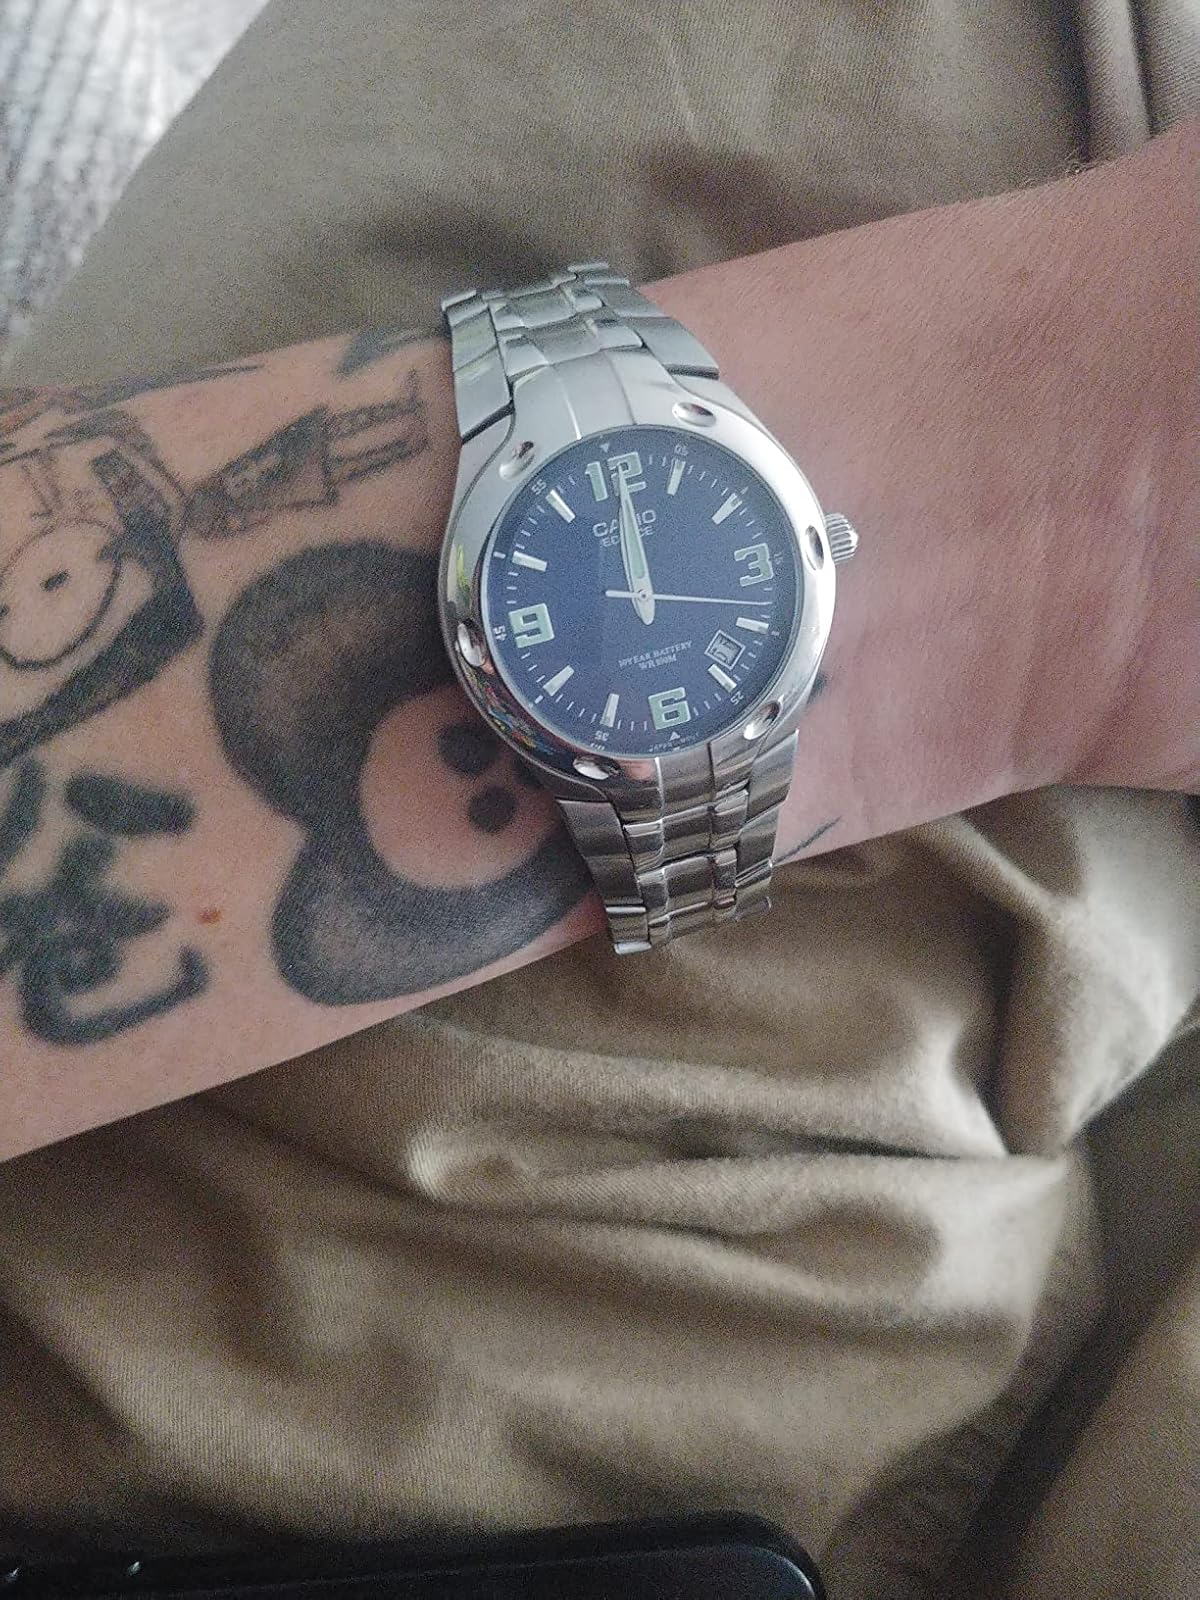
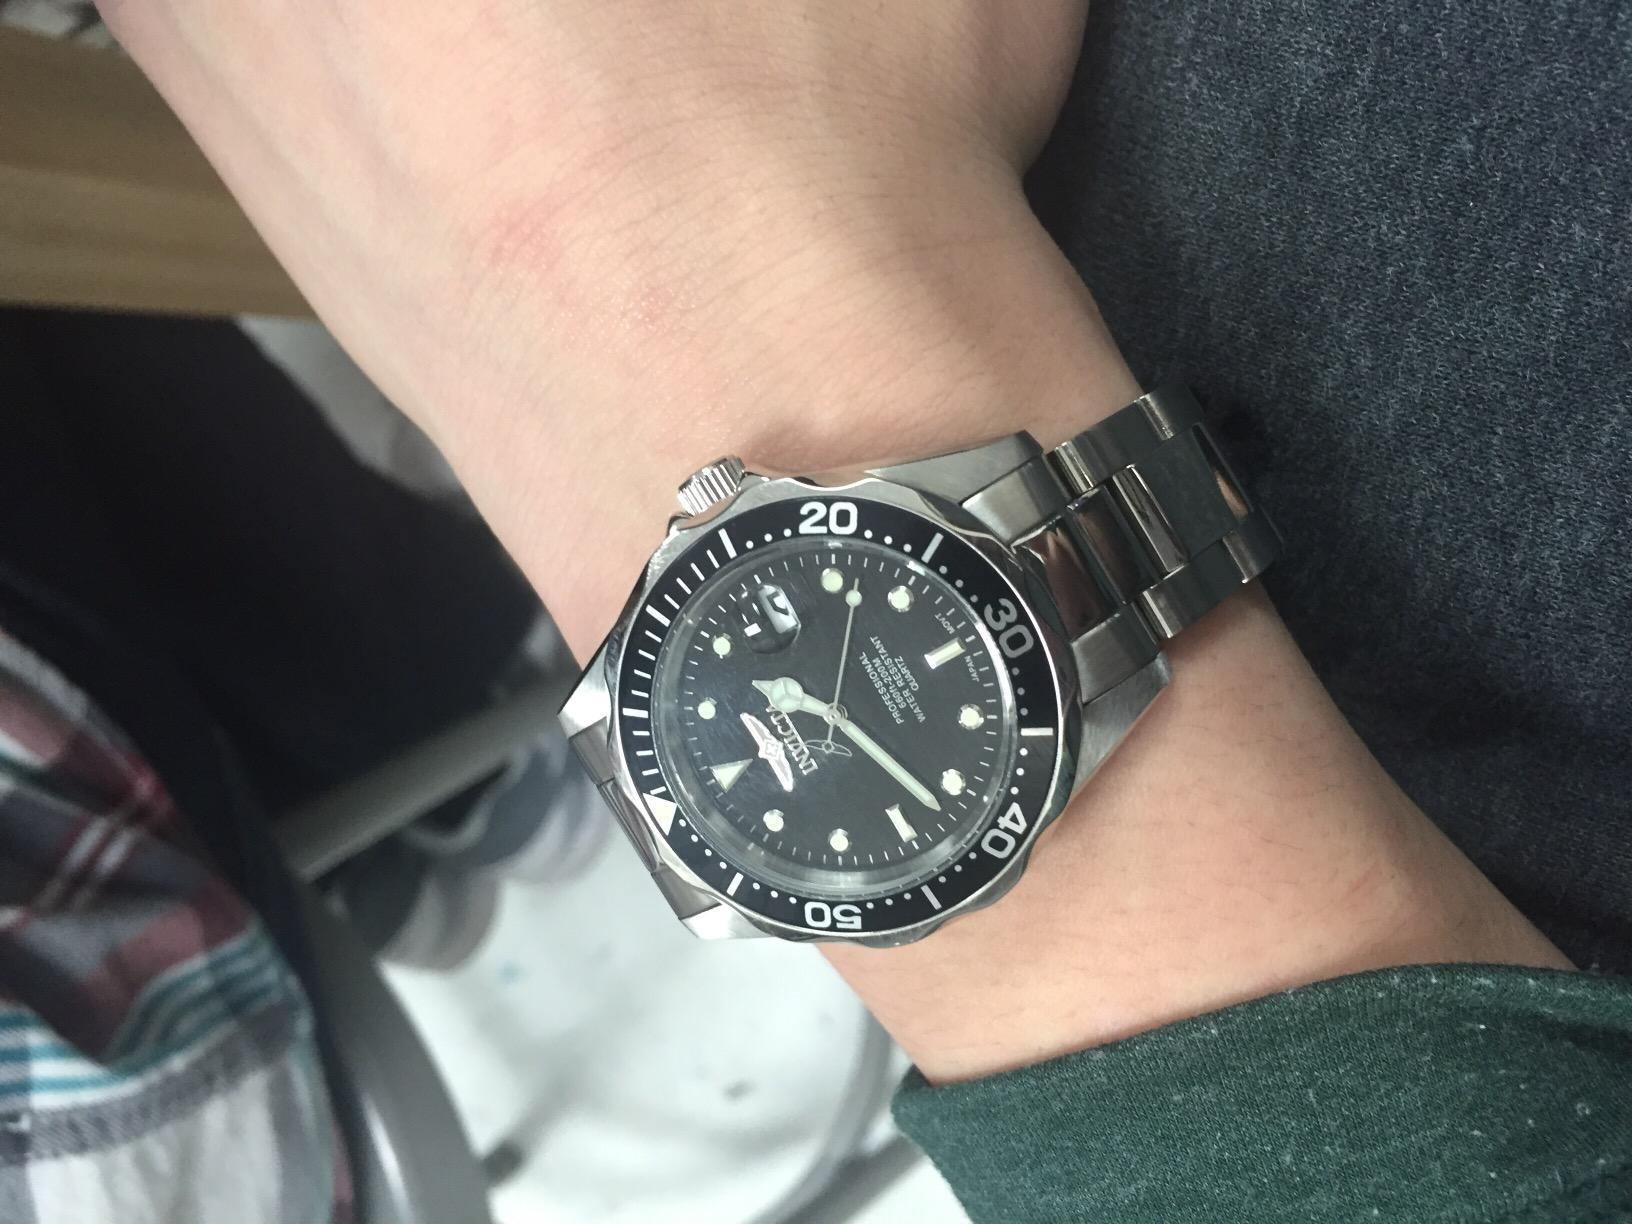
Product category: accessories_watch
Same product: no